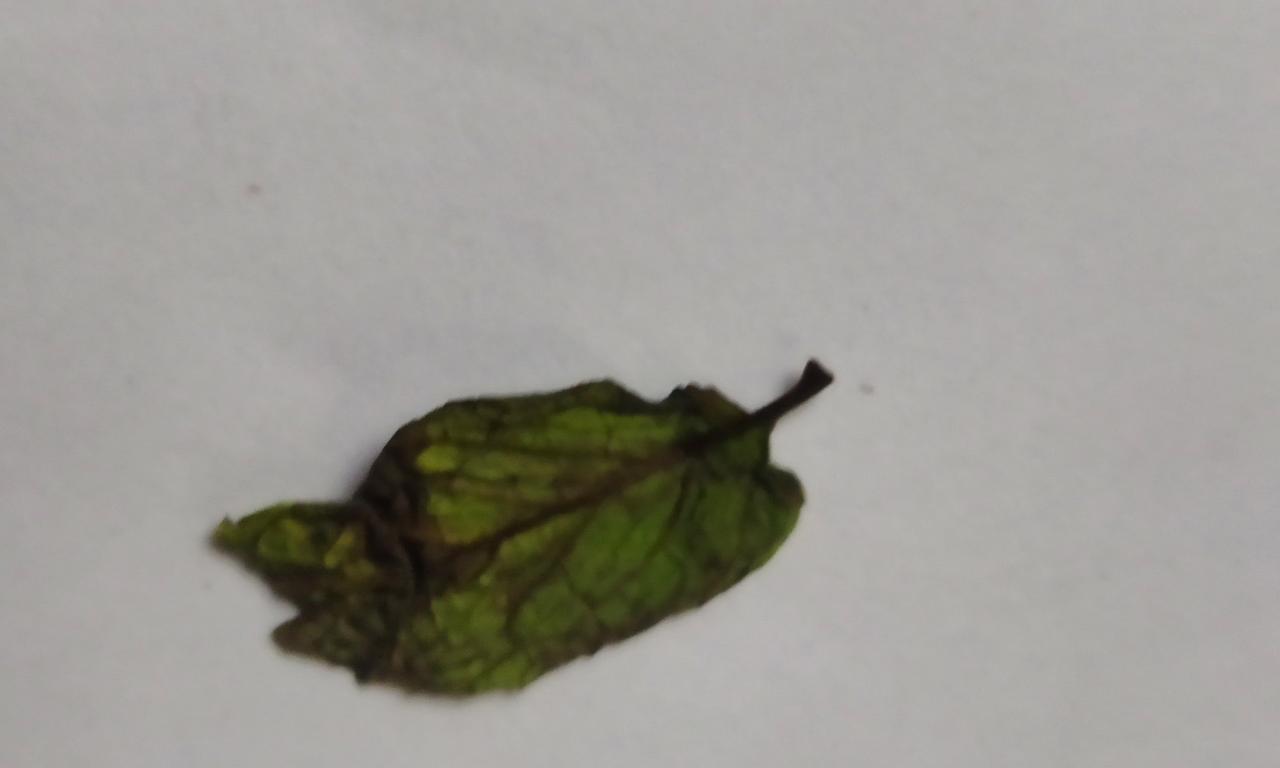
Label: Spoiled